An American Romance

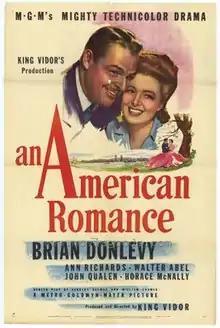

An American Romance is a 1944 American epic drama film directed and produced by King Vidor, who also wrote the screen story. Shot in Technicolor, the film stars Brian Donlevy and Ann Richards and is narrated by Horace McNally. The film is also known as "The American Miracle".